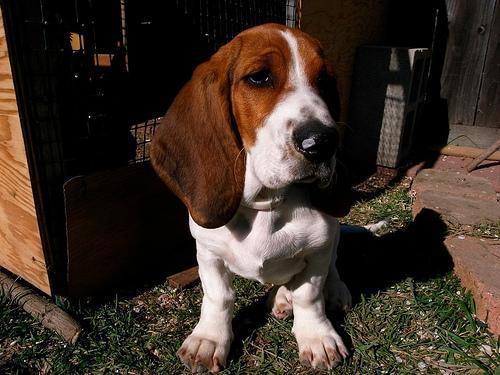
basset hound